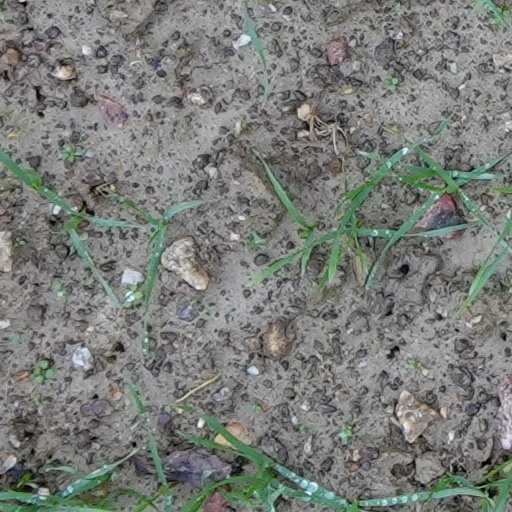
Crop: wheat